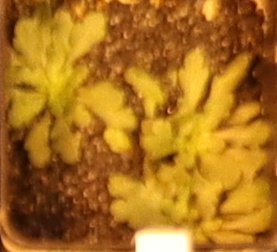
Label: Horseweed